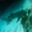
Label: shark